On Patrol: Live

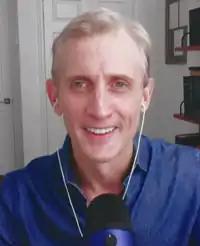
Dan Abrams returned as host after advocating for the series to return between 2020 and 2022.

In June 2022, the series was revived under the title "On Patrol: Live", airing on Reelz. Reelz signed a multi-year commitment for the series containing a "significant episode guarantee", with a network executive mentioning it was "the biggest commitment we've ever made". Similar to "Live PD", the series follows police officers on patrol and broadcasts their encounters live. A new aspect of "On Patrol: Live" includes local citizens also riding-along with the law enforcement officers and media crews. The series airs on a time delay for "safety and security purposes"; the delay is elastic and can be as little as a "few minutes" but possibly up to 30 minutes. Any footage obtained earlier than 30 minutes is acknowledged on air. Dan Abrams and retired Tulsa Police Department Sergeant Sean "Sticks" Larkin returned to host. Tom Morris Jr. was unable to return due to scheduling and was replaced by Curtis Wilson. Wilson is a sheriff's deputy with the Richland County Sheriff's Department and was suggested for the role by Morris; Wilson had previously been involved with "Live PD"s "Wanted" segments. Abrams, who also retained his role as executive producer on the series, said "more exceptions" would be made in deciding which footage to retain past the 30-day policy, believing that the previous rules were too strict. Abrams also stated that the series would be more focused on transparency than "Live PD" was. John Zito, also returning from "Live PD", alongside Paul Gordon and Joe Venafro are additional executive producers. MGM Television's Big Fish Entertainment returned as a production company under its new subsidiary, Half Moon Pictures, which "is focused on crime and investigative content".